Sandhyavandanam

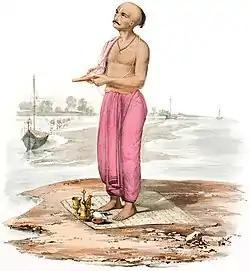
An illustration of a Sanatana offering Arghya from 'The Sundhya, or, the Daily Prayers of the Sanatana' (1851) by Sophie Charlotte Belnos.

One Smṛtyācāmana (स्मृत्याचमन) and one Prāṇāyāma (प्राणायाम) are performed. Following this, arghyapradāna (अर्घ्यप्रदान) refers to the offering of water to the Sun with two hands as laid down in the Grihyasutras. A handful of water is taken in two cupped hands while standing in front of the Sun. The Savitri (i.e., Gayatri Mantra) is then recited, preceded by the "vyāhṛtis" and the "pranava" (i.e., "om"). Arghya is offered three times. These three arghyas are believed to destroy the Mandeha Rakshasas who are said to fight the Sun during each "sandhyā" (twilight).. If there is delay in sandhya by exceeding the sandhya time, then Prāyaścitta arghya (i.e. fourth one) is given.